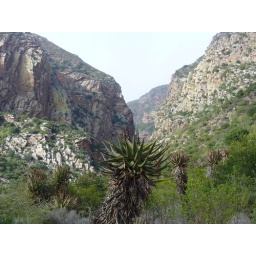
what a pleasure to wash dishes at the sink below the window thru which this pic was taken